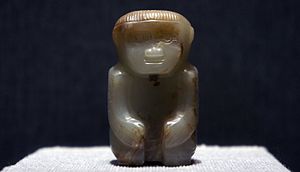
Fu Haos grav / Genstande fra Fu Haos grav
Fu Haos grav er et arkæologisk udgravningsområde ved Yin Xu, ruinerne af Yin, den gamle hovedstad i Shang-dynastiet, i den nutidige by Anyang i provinsen Henan, Kina. Området blev opdaget i 1976 af Zheng Zhenxiang og blev identificeret som det sidste hvilested for dronning og general Fu Hao, der døde omkring 1200 f.Kr.. Hun var en af kong Wu Dings mange koner.